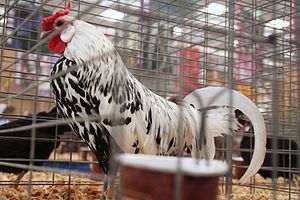
Hamborger / Galleri
Hamborger er en let hønserace, som betragtes som en af de ældste hønserace. Dens oprindelse er uklar, og forskellige kilder nævner England, Holland eller Tyskland som oprindelsesland.